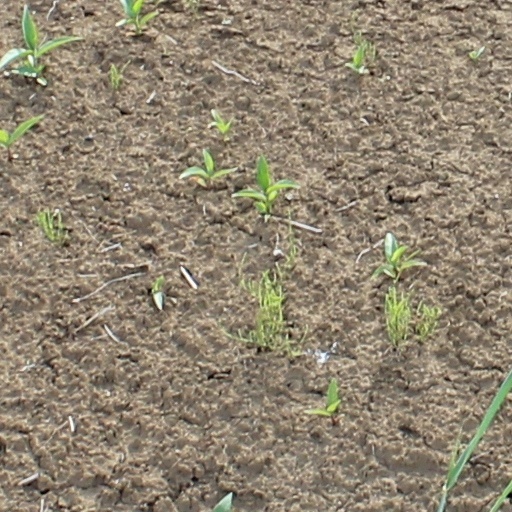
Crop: wheat